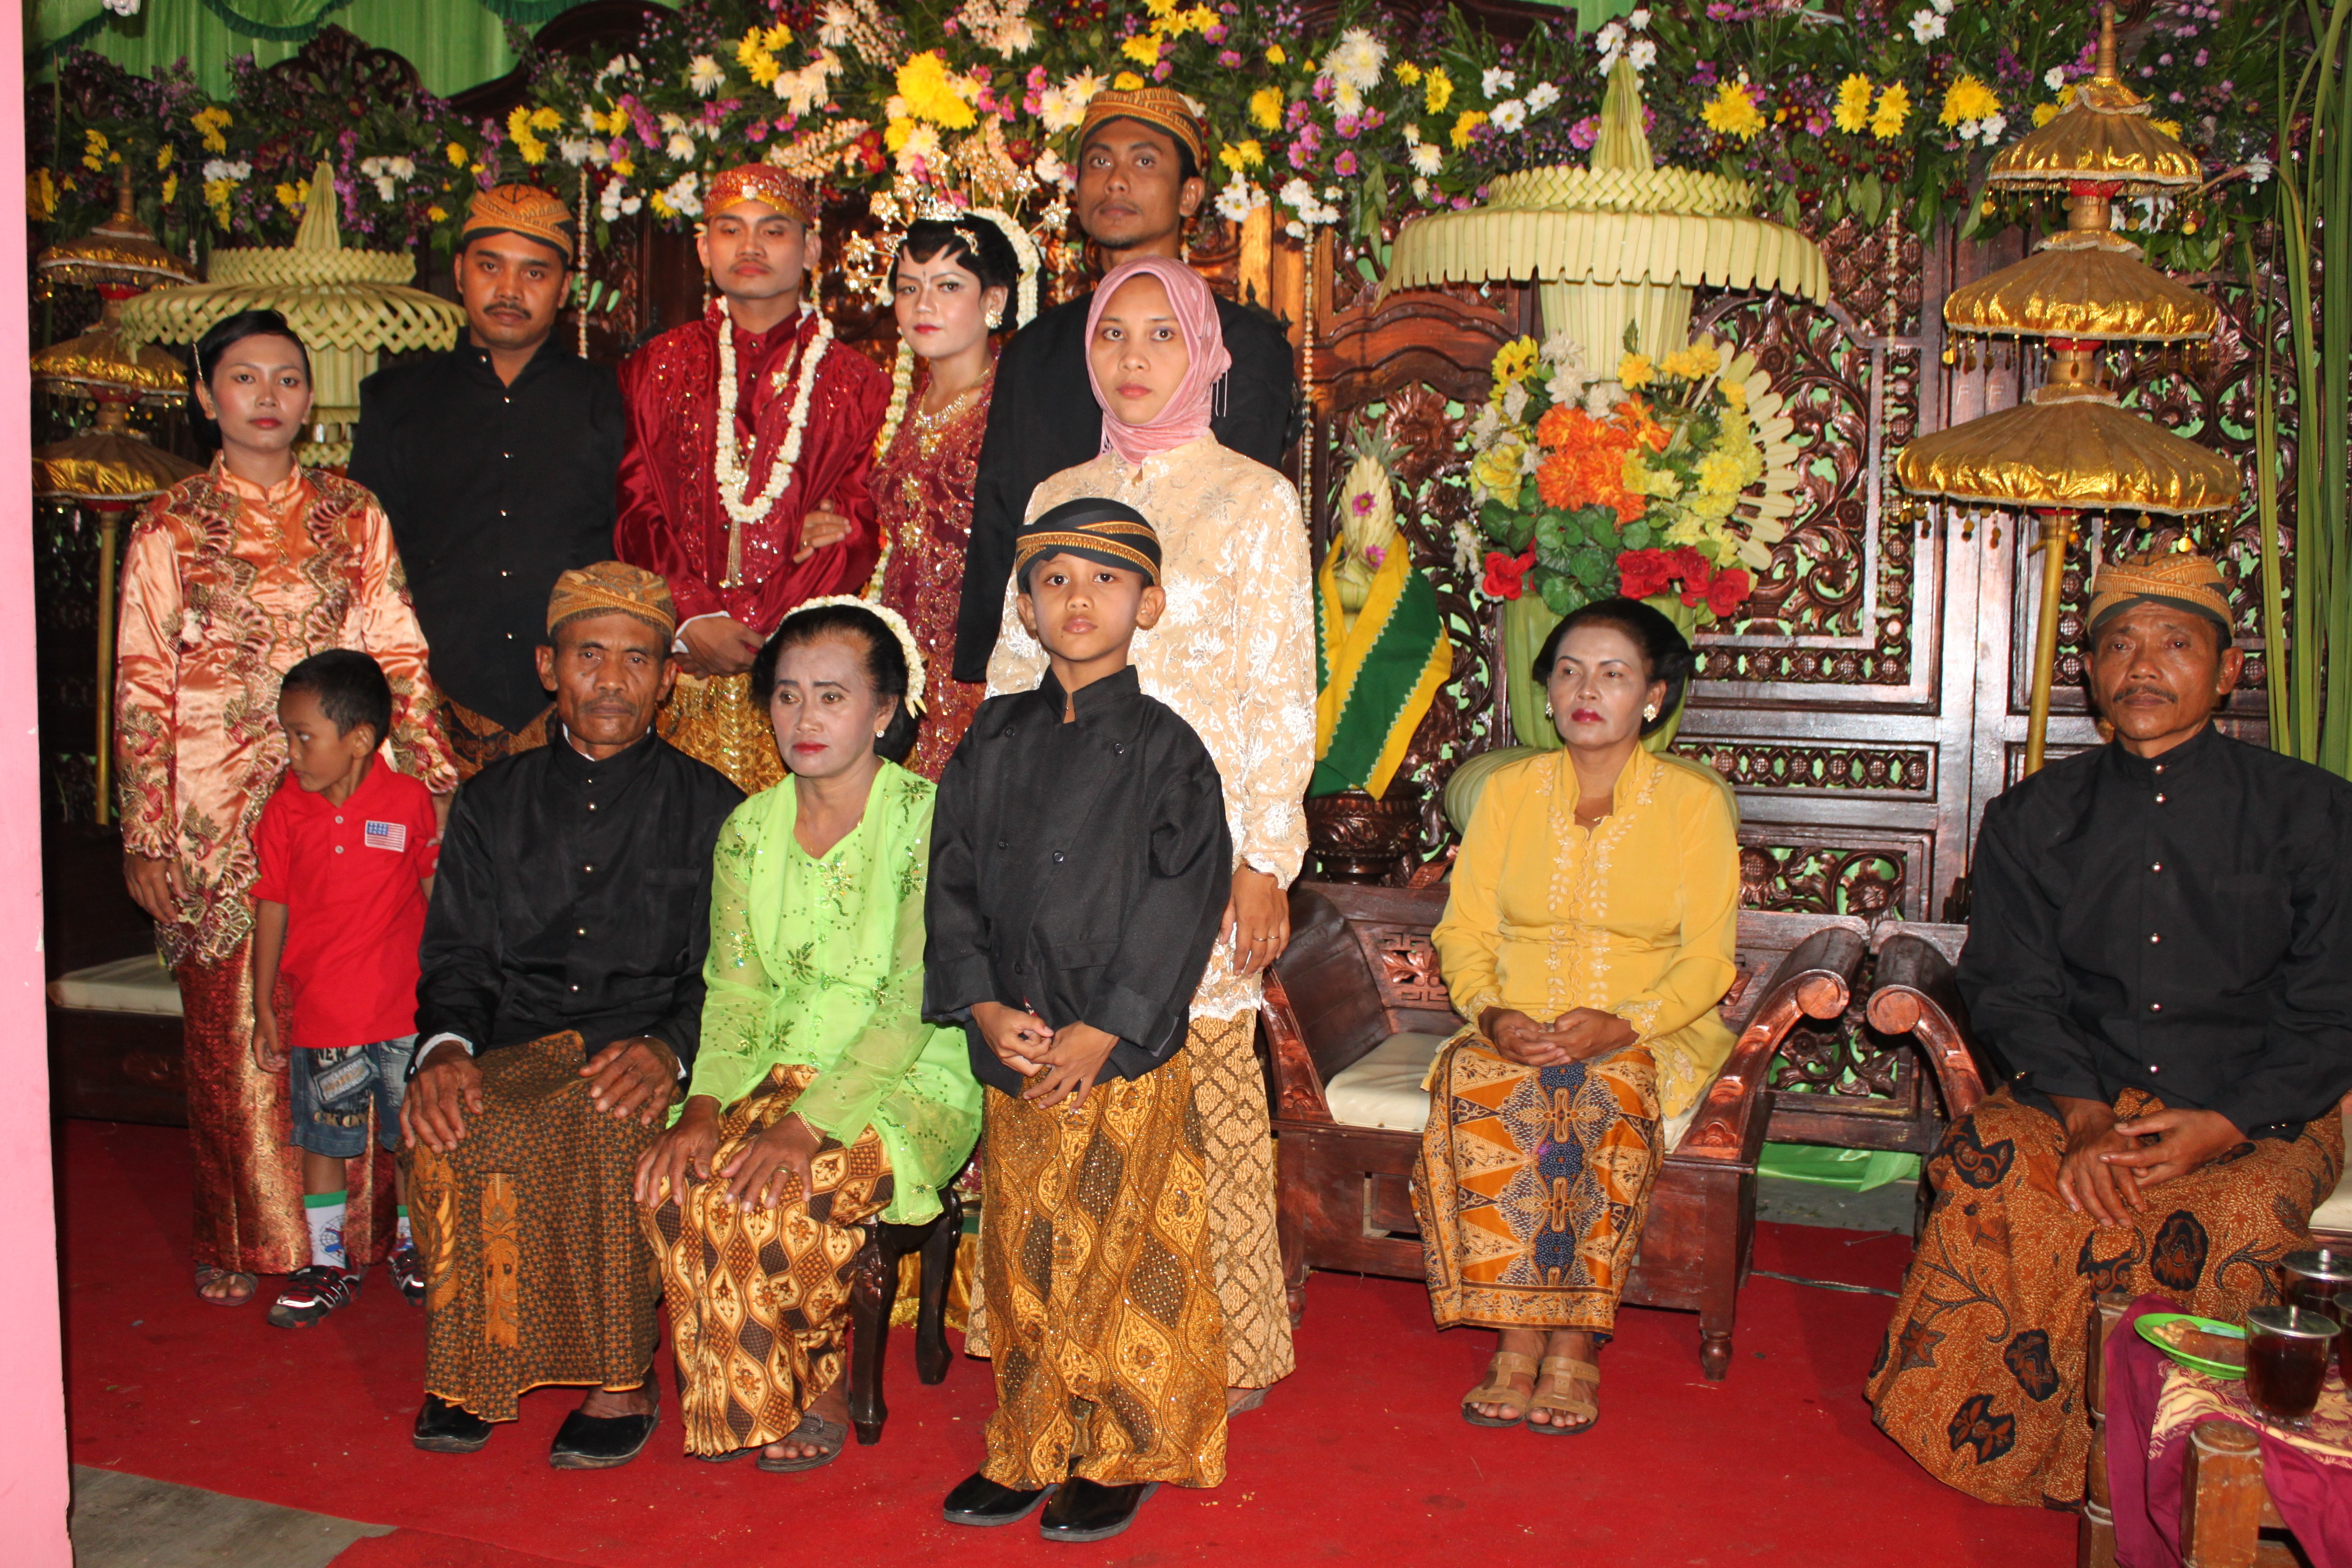
people, meal, wedding, marriage, ceremony, culture, tradition, batik, wedding reception, traditional javanese